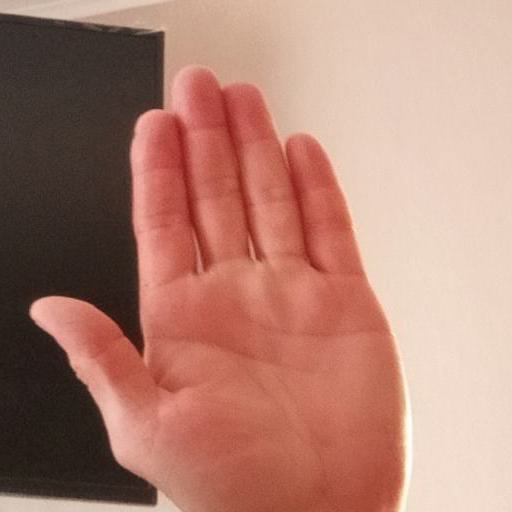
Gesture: stop